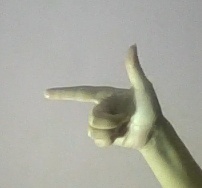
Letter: yaa